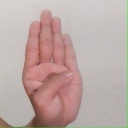
अक्षर: ब